Carolina Gynning

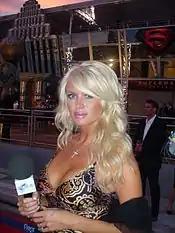
Gynning at the Monaco Grand Prix in 2006 before the implants were removed

After a few years working as a glamour model, Gynning was approached by producers of the Swedish version of the reality television show "Big Brother" and entered the house in January 2004, becoming the season's eventual winner. In 2006, she entered "Let's Dance" as a celebrity dancer. She appeared on season 1 of the show which was broadcast on TV4. Her dance partner was Daniel da Silva and she was eliminated in the second round. During late 2006 she worked for Viasats Formula 1 show "Studio F1" along with Tore Kullgren and simultaneously was one of five hostesses for the TV4 show "Förkväll" (Tonight"). During 2007, Gynning hosted the audition part of "Idol 2007" along with Carina Berg. During 2008, Gynning hosted her own show, "I huvudet på Gynning" ("Inside Gynning's Head"), which was broadcast on Kanal5; she also hosted the talent show "Hitmakers" that year on the same channel. During late 2008 she and Carina Berg hosted the TV4 show "Stjärnor på is" the Swedish version of "Stars on Ice". In 2009, Gynning hosted "Hjälp! Jag är med i en japansk TV-show" ("Help! I am in a Japanese TV Show!") also on TV4 and in the summer of that year hosted "Sommarkrysset" ("The summer cruise") along with Berg. In 2013 she was one of the celebrity hosts of the radio show "Sommar i P1". In 2014, Gynning was scheduled to be one of the judges in the new season of "Talang Sverige 2014" ("Talent Sweden") on TV3.